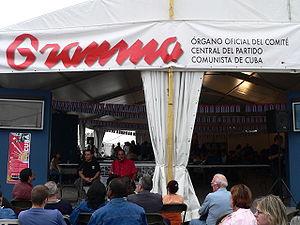
Stand Granma, organe officiel du comité central du Parti communiste cubain
La Fête de l'Humanité, communément appelée Fête de l'Huma, est un événement organisé tous les ans par le journal L'Humanité au cours du second week-end de septembre.